Community Security Initiative

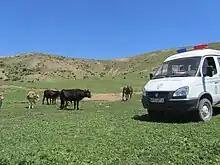
A mobile police reception in Leilek District

The CSI project also organized over 150 trainings for police officers to improve their professionalism. In addition, the CSI closely monitored and supported the activities of local crime prevention centers and neighborhood inspectors to increase their efficiency in addressing security issues and everyday concerns of citizens. The CSI also promoted youth empowerment and education by providing opportunities for young people to learn about school bullying and racketeering, as well as ethnic tolerance, career building, and prevention of bad habits.